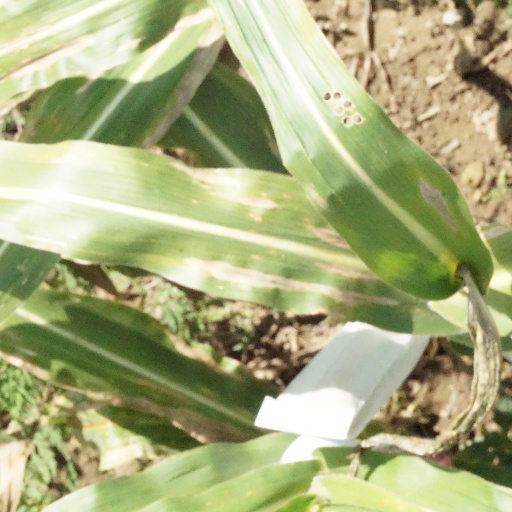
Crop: maize; corn